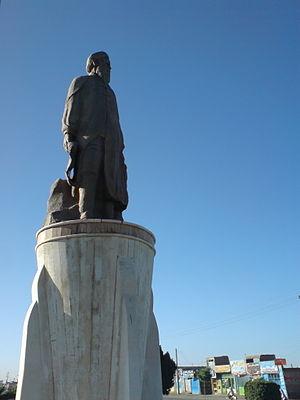
Abû Saîd ibn Abû al-Khaïr est né entre 957 et 967 à Mayhana, dans le Khurāsān. Il est un des premiers grands maîtres spirituels persans.